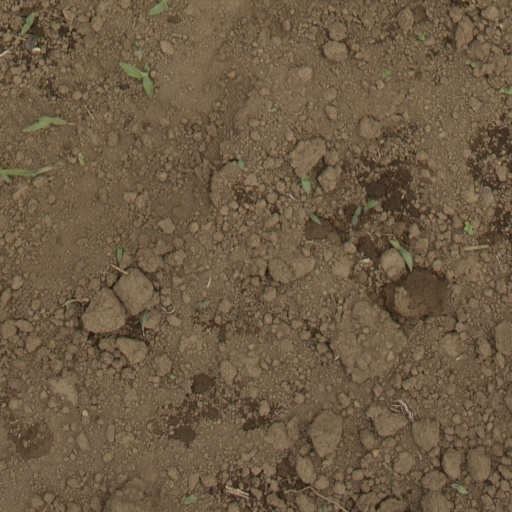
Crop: Jerusalem artichoke